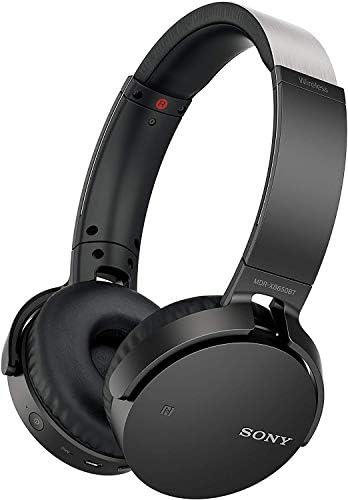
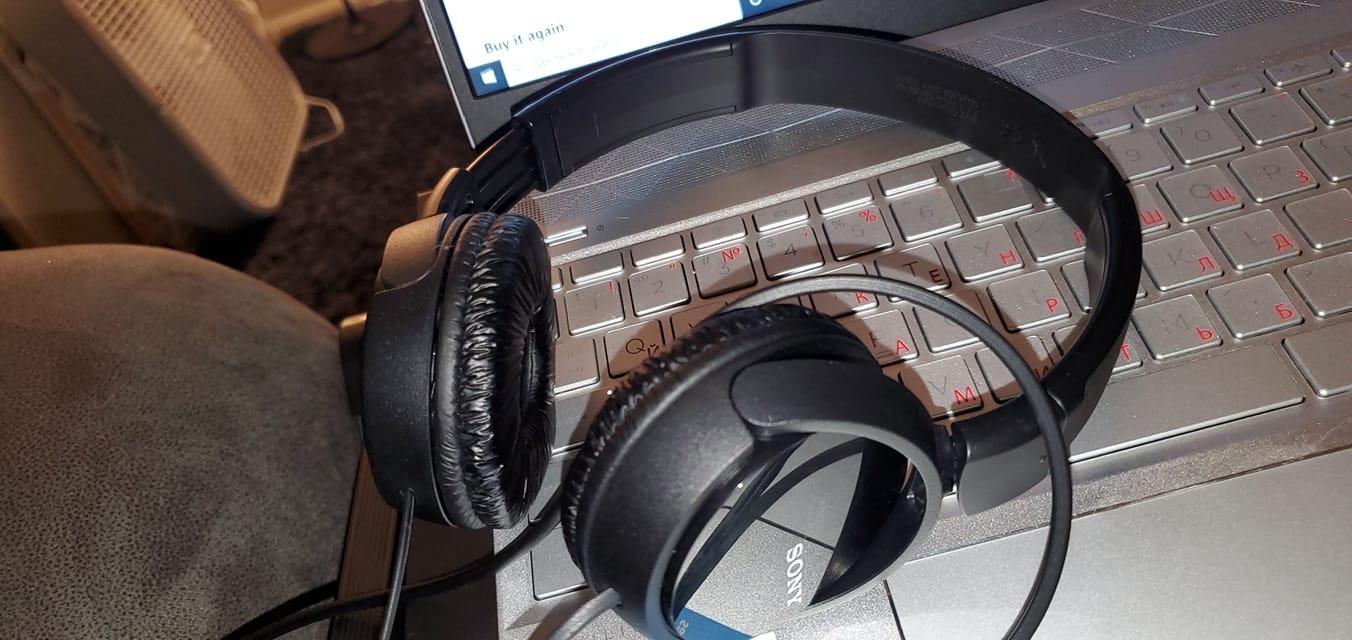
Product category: headphones
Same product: no